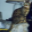
Label: cat